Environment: real
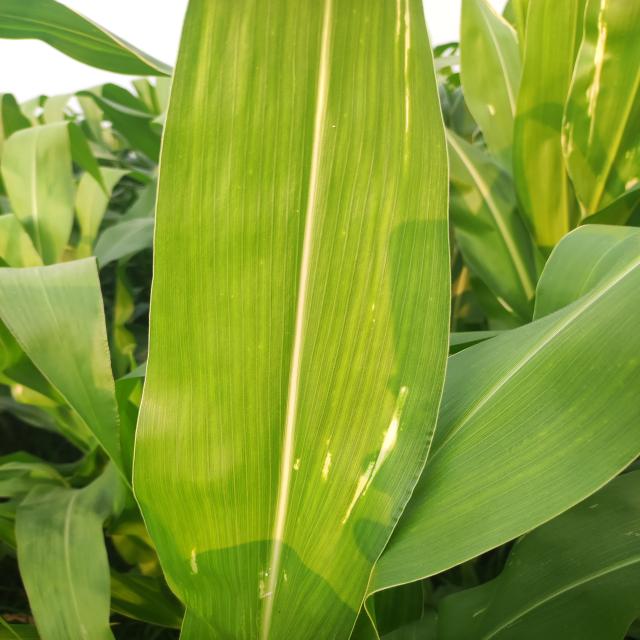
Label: northern_corn_leaf_blight